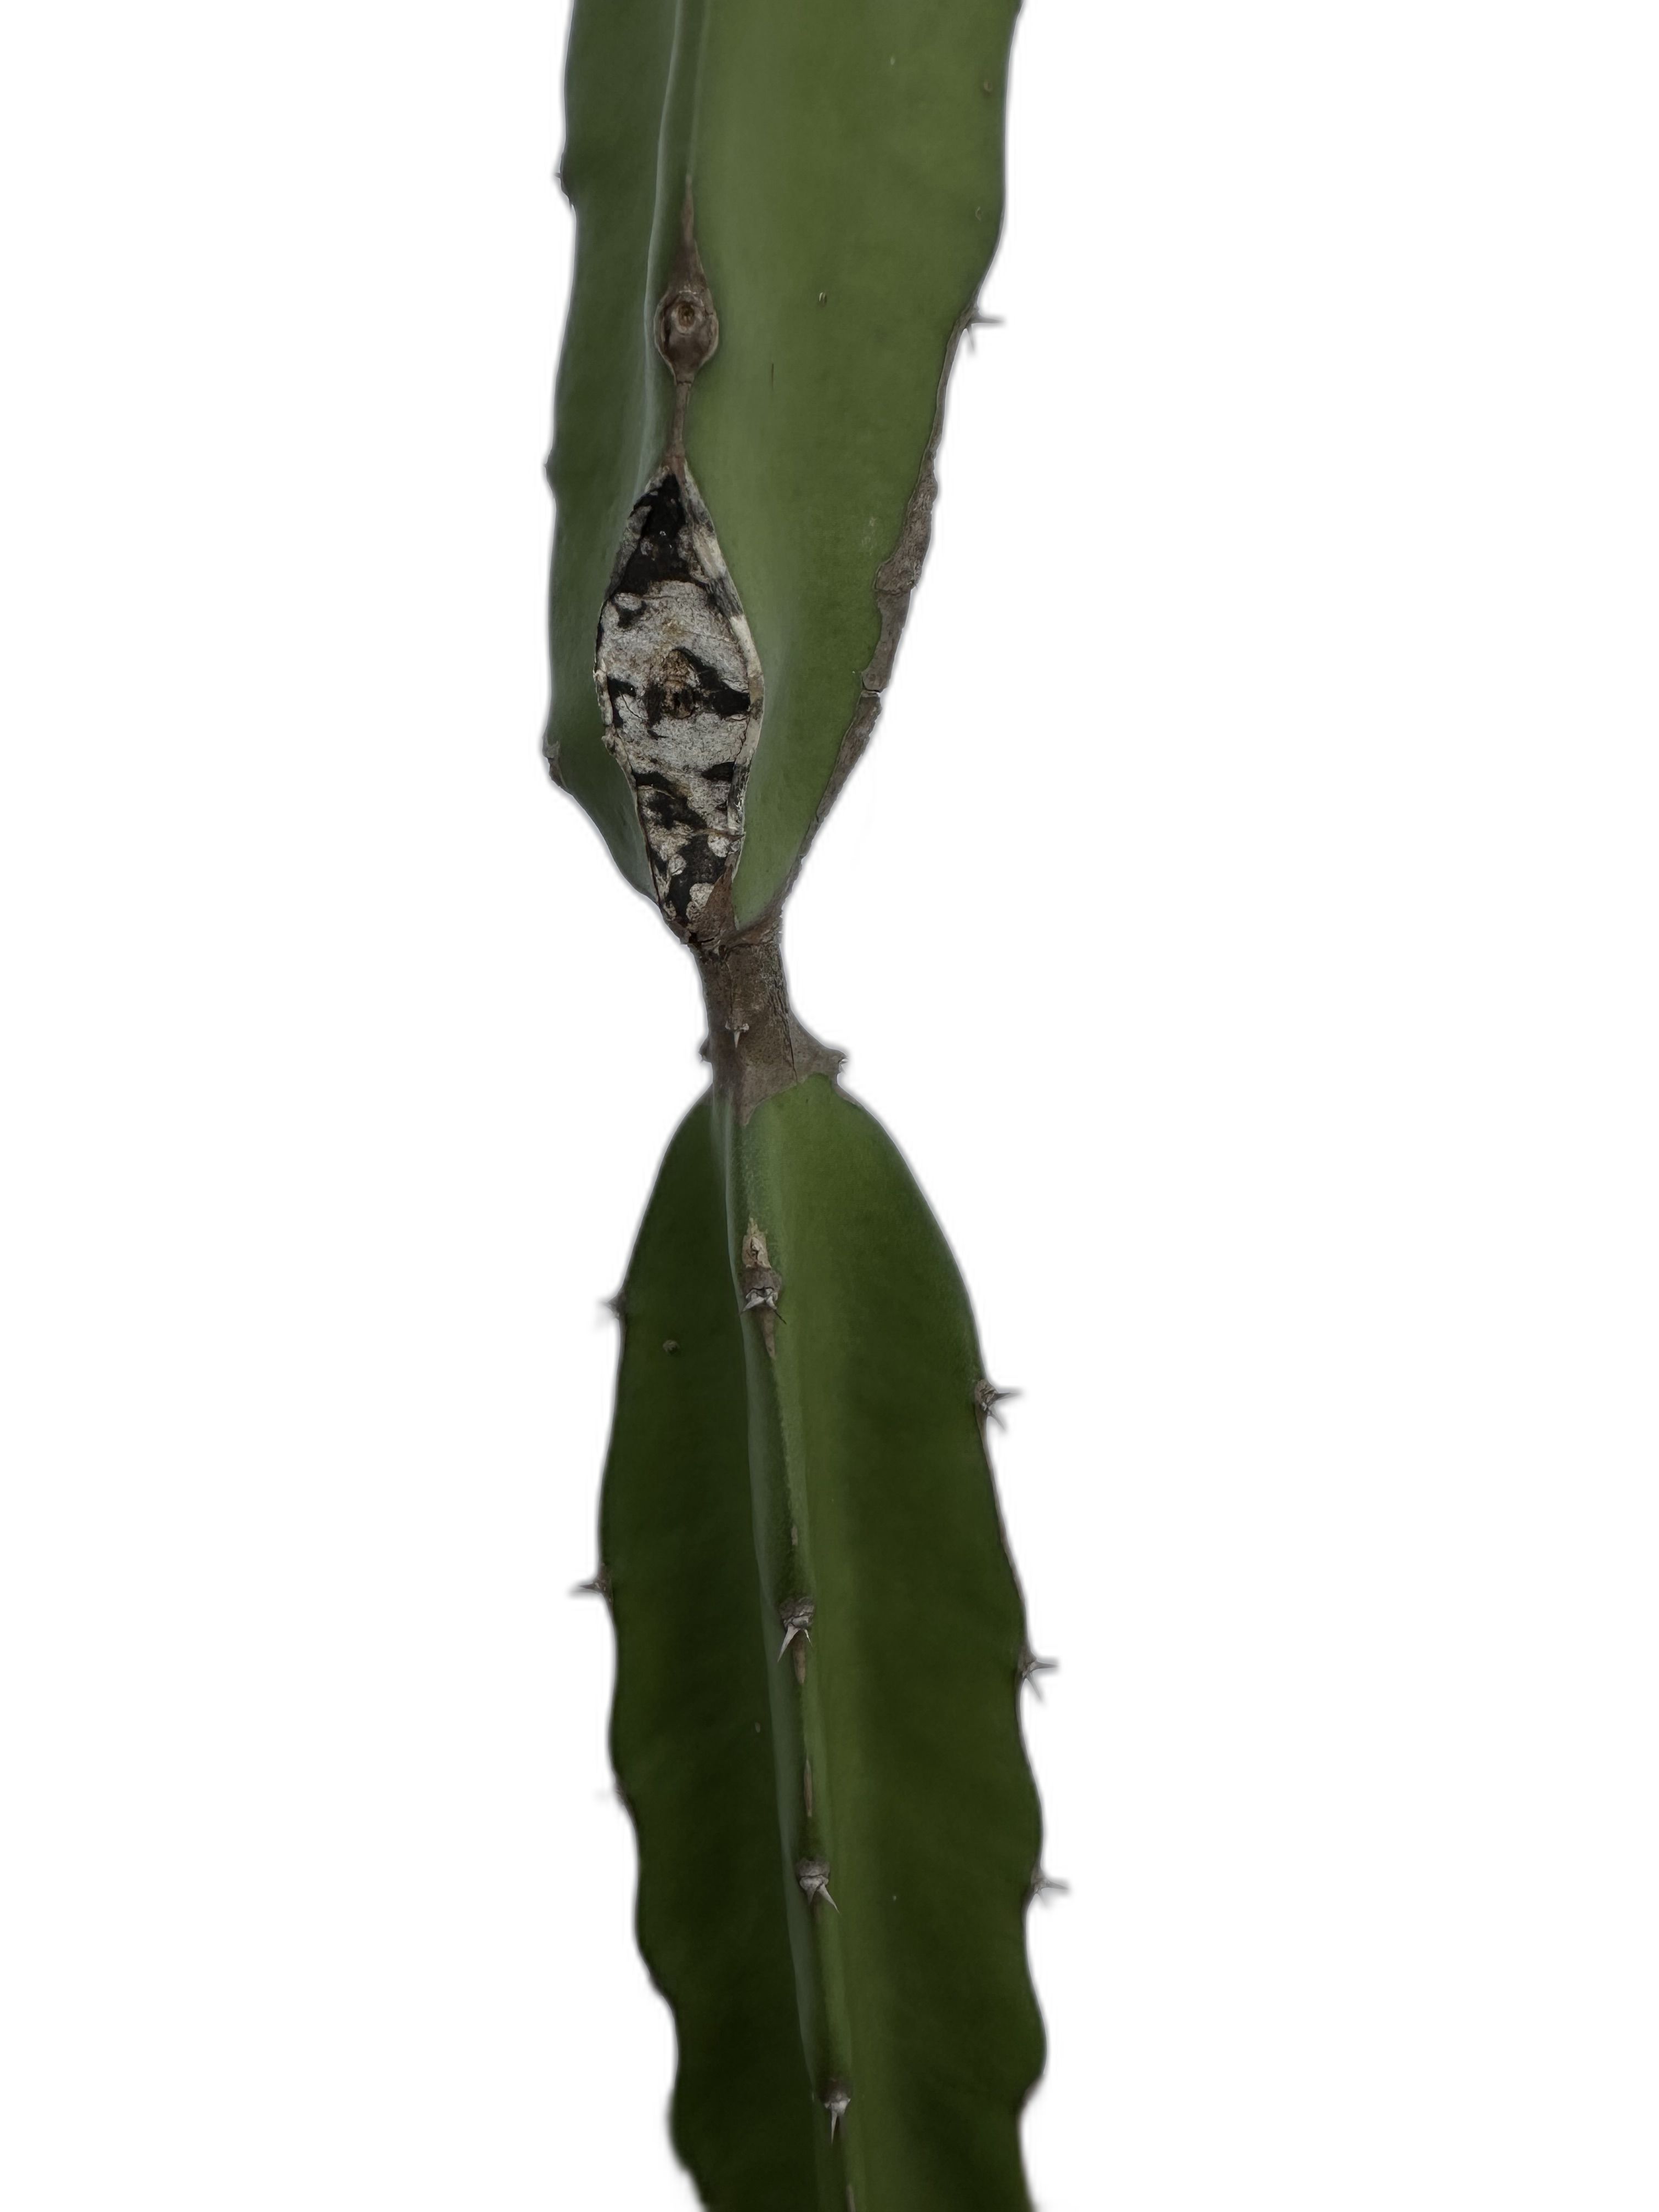
Label: Good leaf